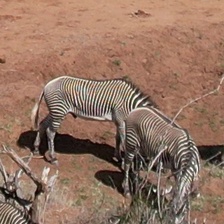
Pose orientation: right